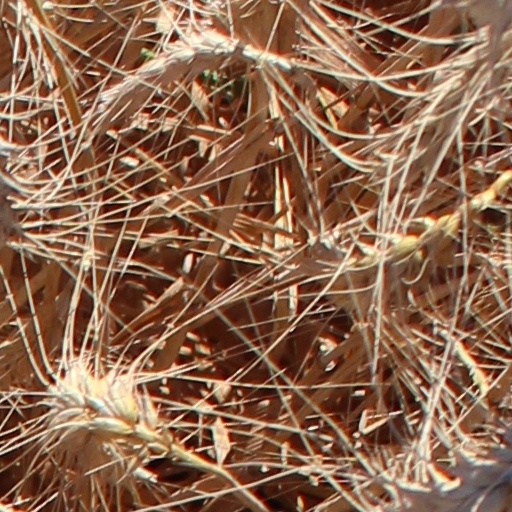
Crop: wheat